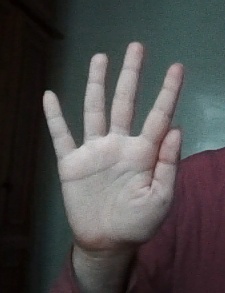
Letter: sheen